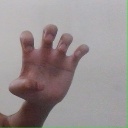
अक्षर: झ